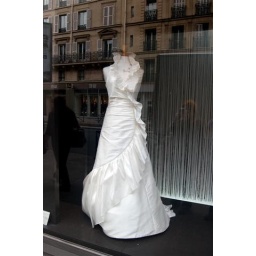
Windows of the Rue de Rivoli reflect in the shope window where this stylish wedding dress is displayed